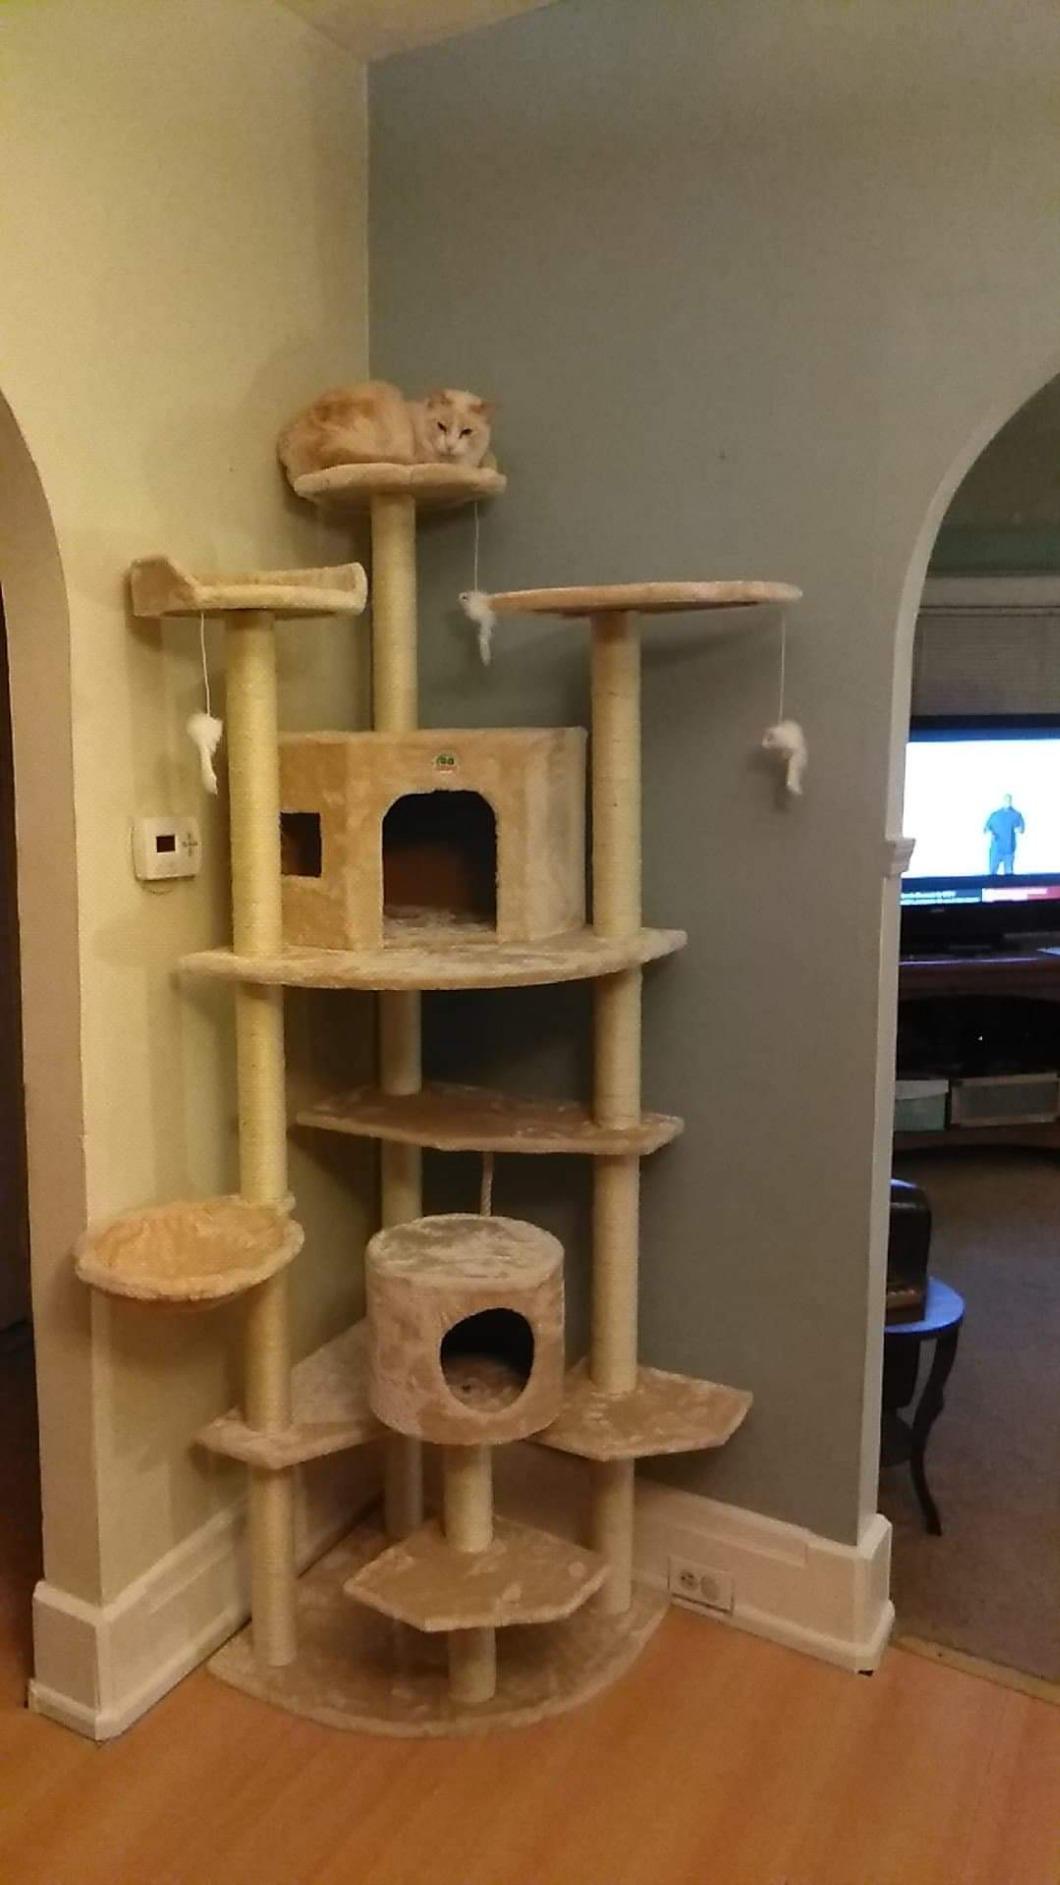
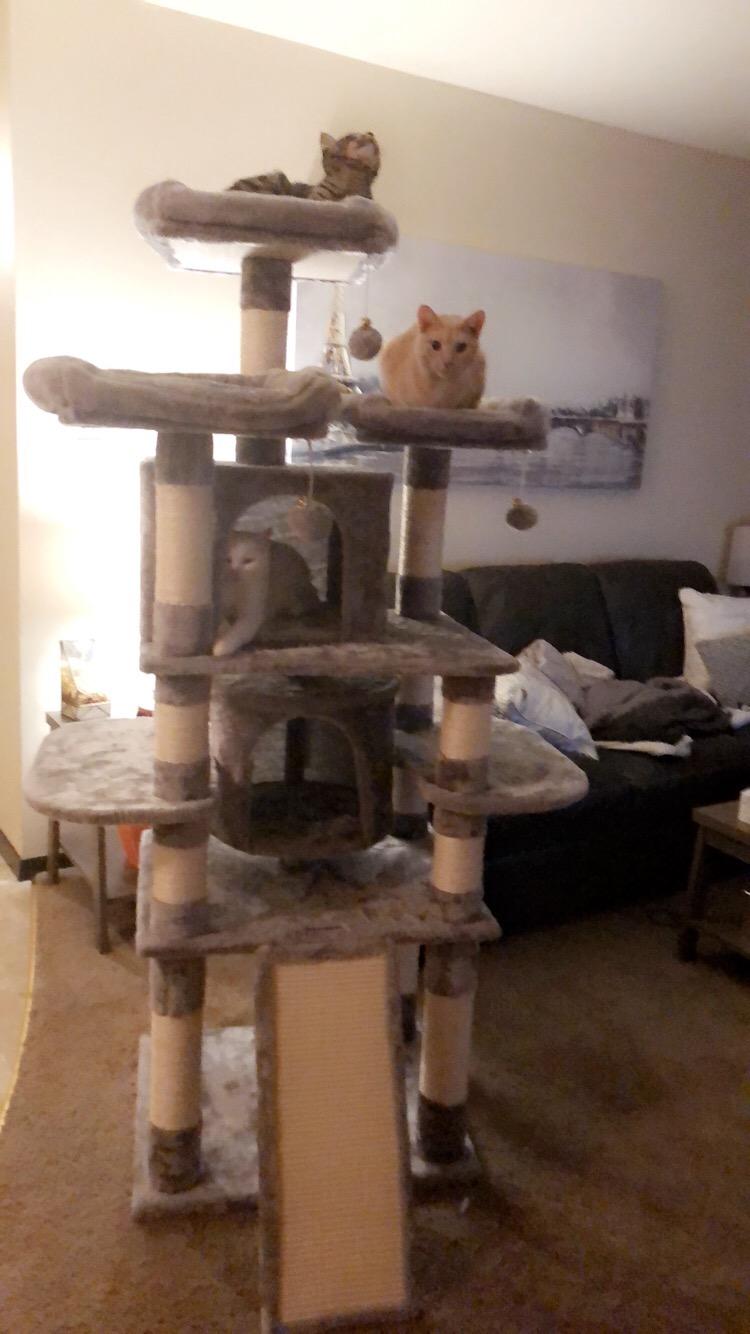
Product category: items_cat tree
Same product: no